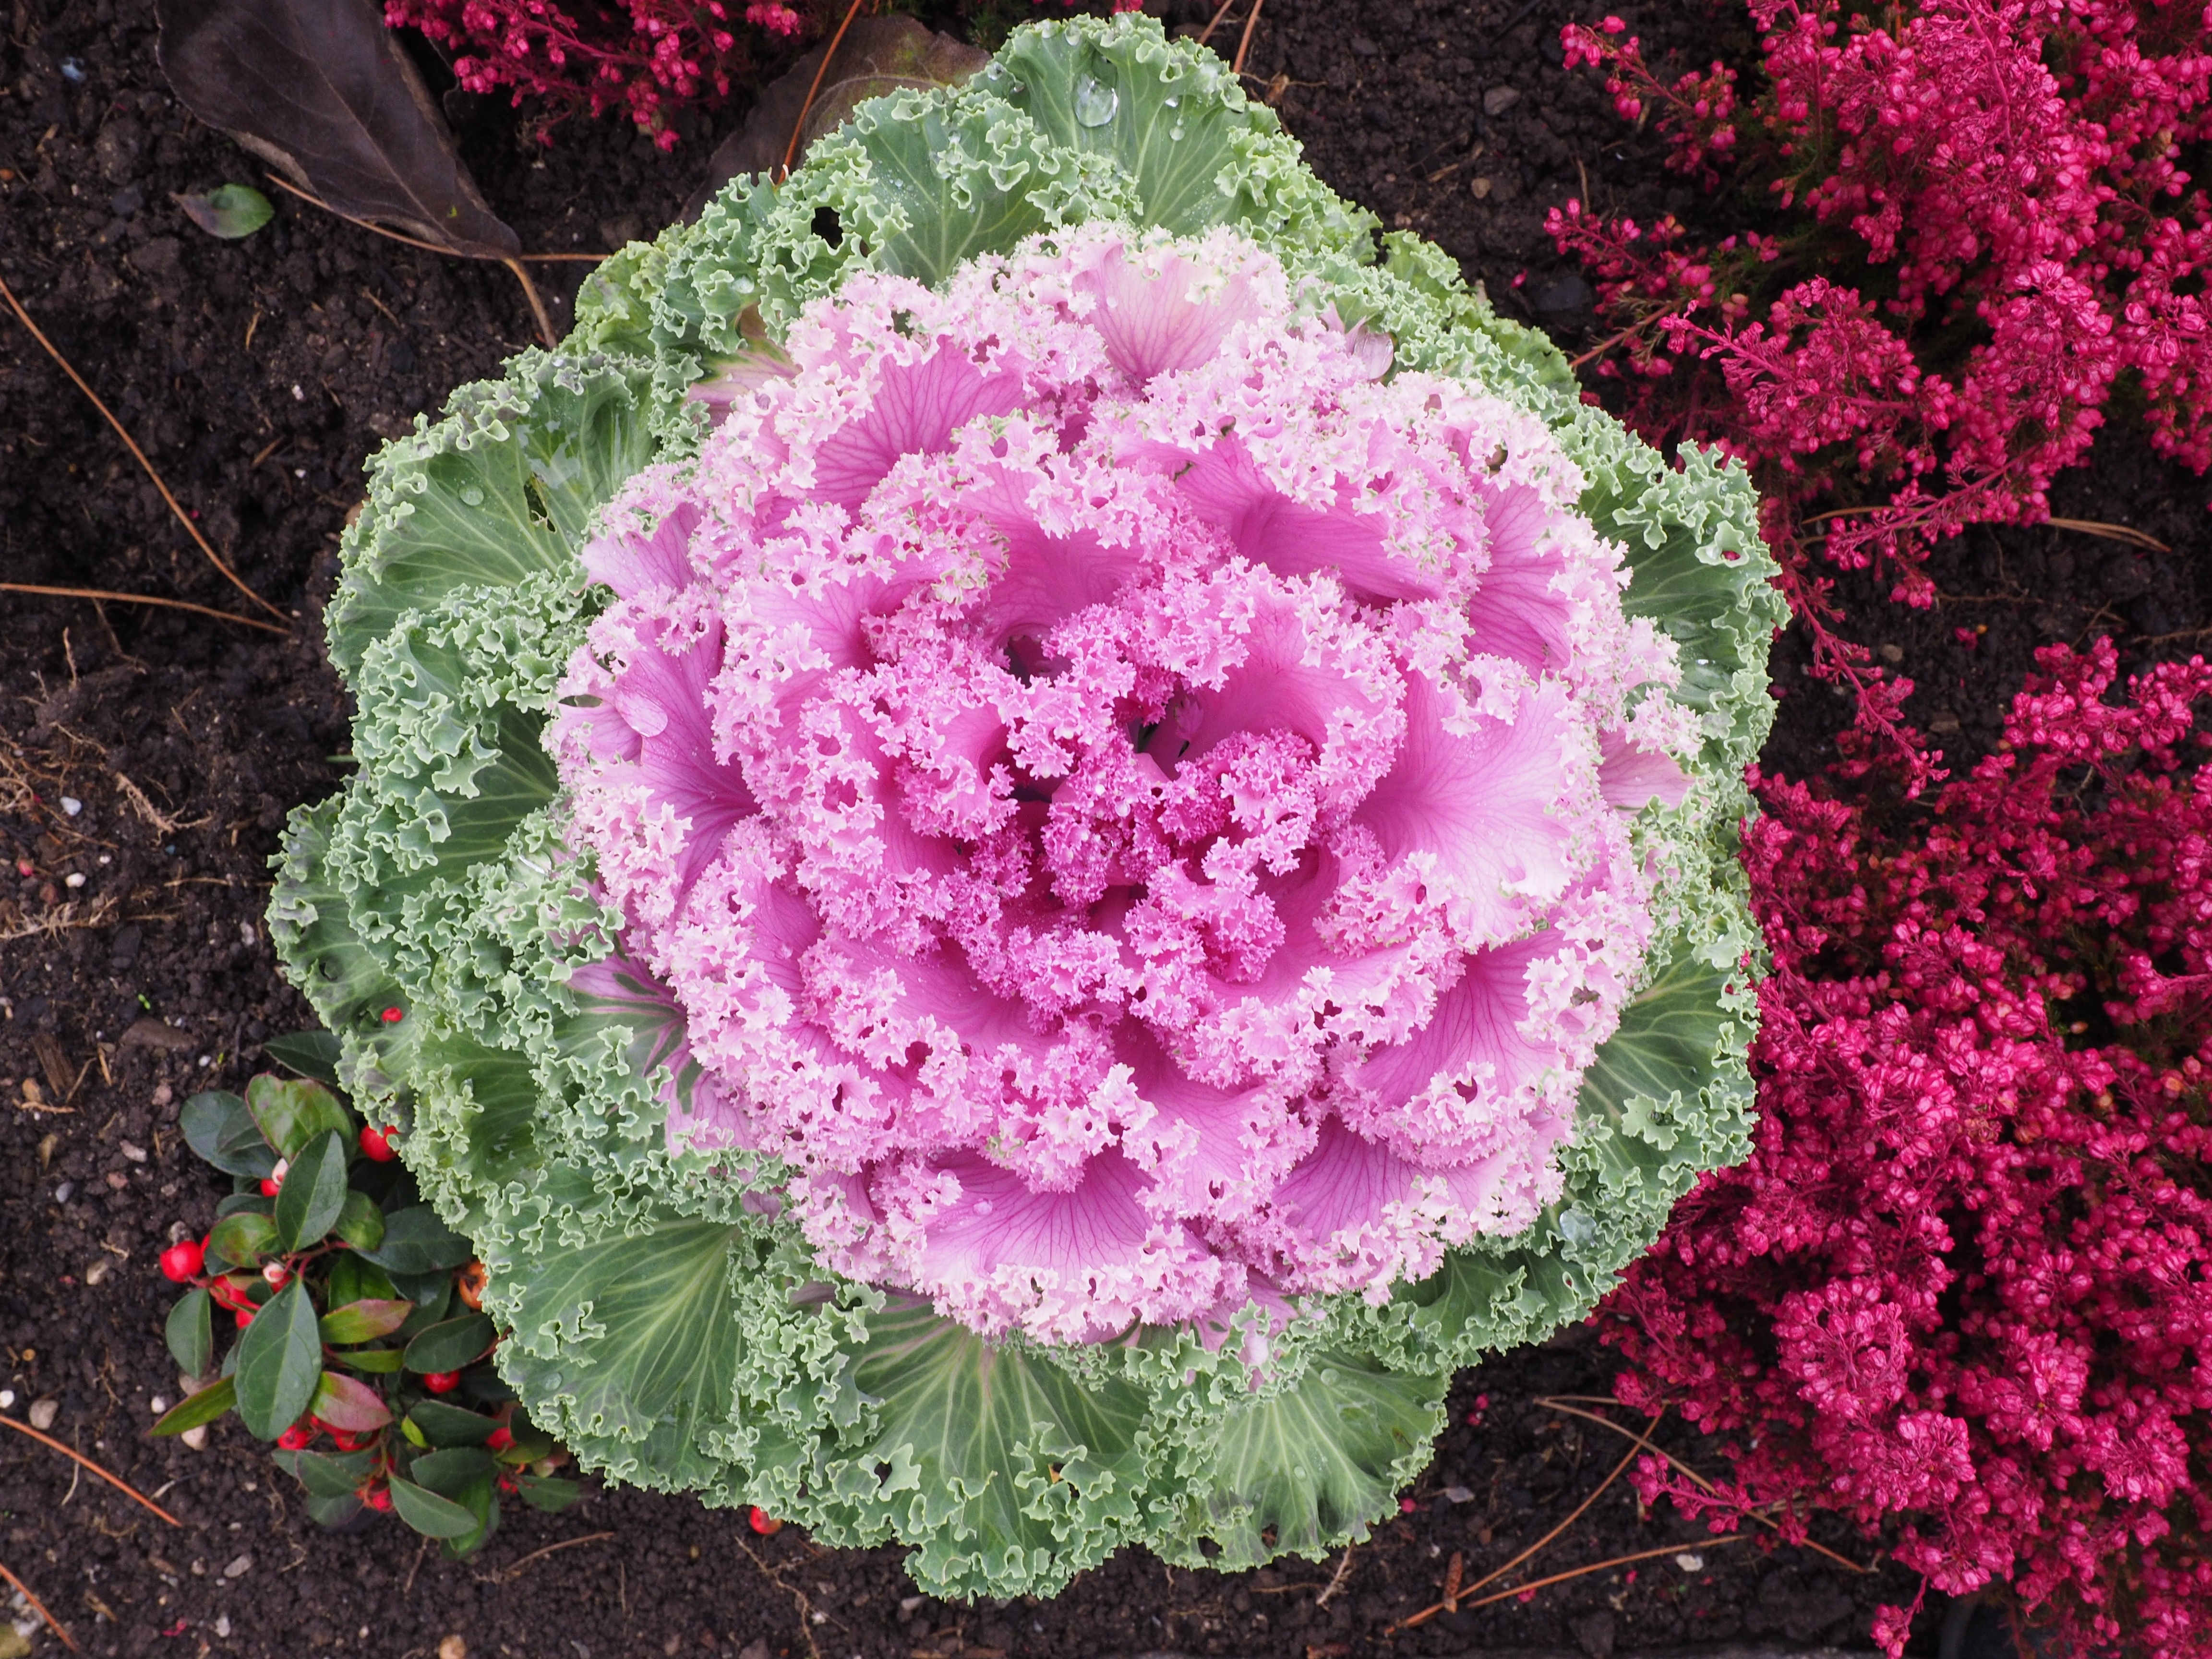
plant, leaf, flower, purple, petal, green, produce, botany, garden, pink, close, flora, leaves, bed, vegetables, shrub, violet, cabbage, brassica, peony, hardy, dianthus, fractal, rosette, ornamental plant, kohl, flowering plant, brassica oleracea, annual plant, land plant, kraus, ornamental cabbage, cabbage green, cabbage leaf, brassica oleracea var, fraktal hnlich, ornamental vegetables, acephala, winter jewelry